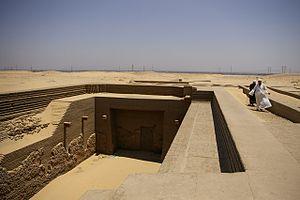
Le mastaba est un édifice funéraire égyptien servant de sépulture aux rois des deux premières dynasties, ainsi qu'aux hauts dignitaires, de l'époque archaïque au Moyen Empire. Ces tombes aériennes sont précédées dès l'Ancien Empire par des tombes souterraines logées à flanc de coteau en bordure des nécropoles, telles les hypogées et les syringes.
Den ou Oudimou est le nom d'Horus du cinquième souverain de la Iʳᵉ dynastie. Manéthon l'appelle « Ousaphaïdos », « Ousaphaïs » ou « Kenkenès » et lui compte vingt ans de règne mais la pierre de Palerme indique un règne beaucoup plus long. Le Canon royal de Turin l'appelle « Qenti » et la liste d'Abydos le nomme « Sepaty ». Il est attesté par de nombreuses sources archéologiques, il aurait eu un règne prospère et de nombreuses innovations lui sont attribuées. Il fut le premier à utiliser le titre de « Roi de Basse et Haute-Égypte », et le premier représenté comme portant la double couronne, nommée Pschent. Le sol de sa tombe dans la nécropole d'Oumm el-Qa'ab à Abydos est fait de granit rouge et noir, la première fois en Égypte que cette pierre dure a été utilisée comme matériau de construction. Au cours de son long règne, il a établi plusieurs des modèles de rituels de cour et de royauté utilisés par les souverains ultérieurs et il a été tenu en haute estime par ses successeurs immédiats.